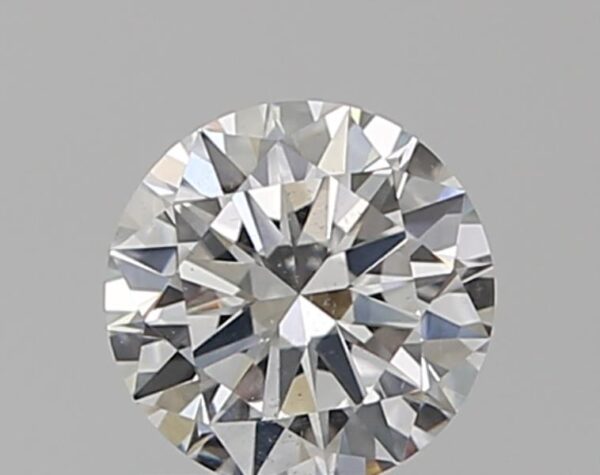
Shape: round
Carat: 0.51
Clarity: SI1
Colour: F
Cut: VG
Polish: GD
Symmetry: VG
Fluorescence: N
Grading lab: GIA
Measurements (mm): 5.25 x 5.29 x 3.06